Federated learning

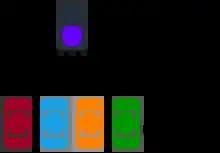
Diagram of a Federated Learning protocol with smartphones training a global AI model

Federated learning (also known as collaborative learning) is a machine learning technique in a setting where multiple entities (often called clients) collaboratively train a model while keeping their data decentralized, rather than centrally stored. A defining characteristic of federated learning is data heterogeneity. Because client data is decentralized, data samples held by each client may not be independently and identically distributed.